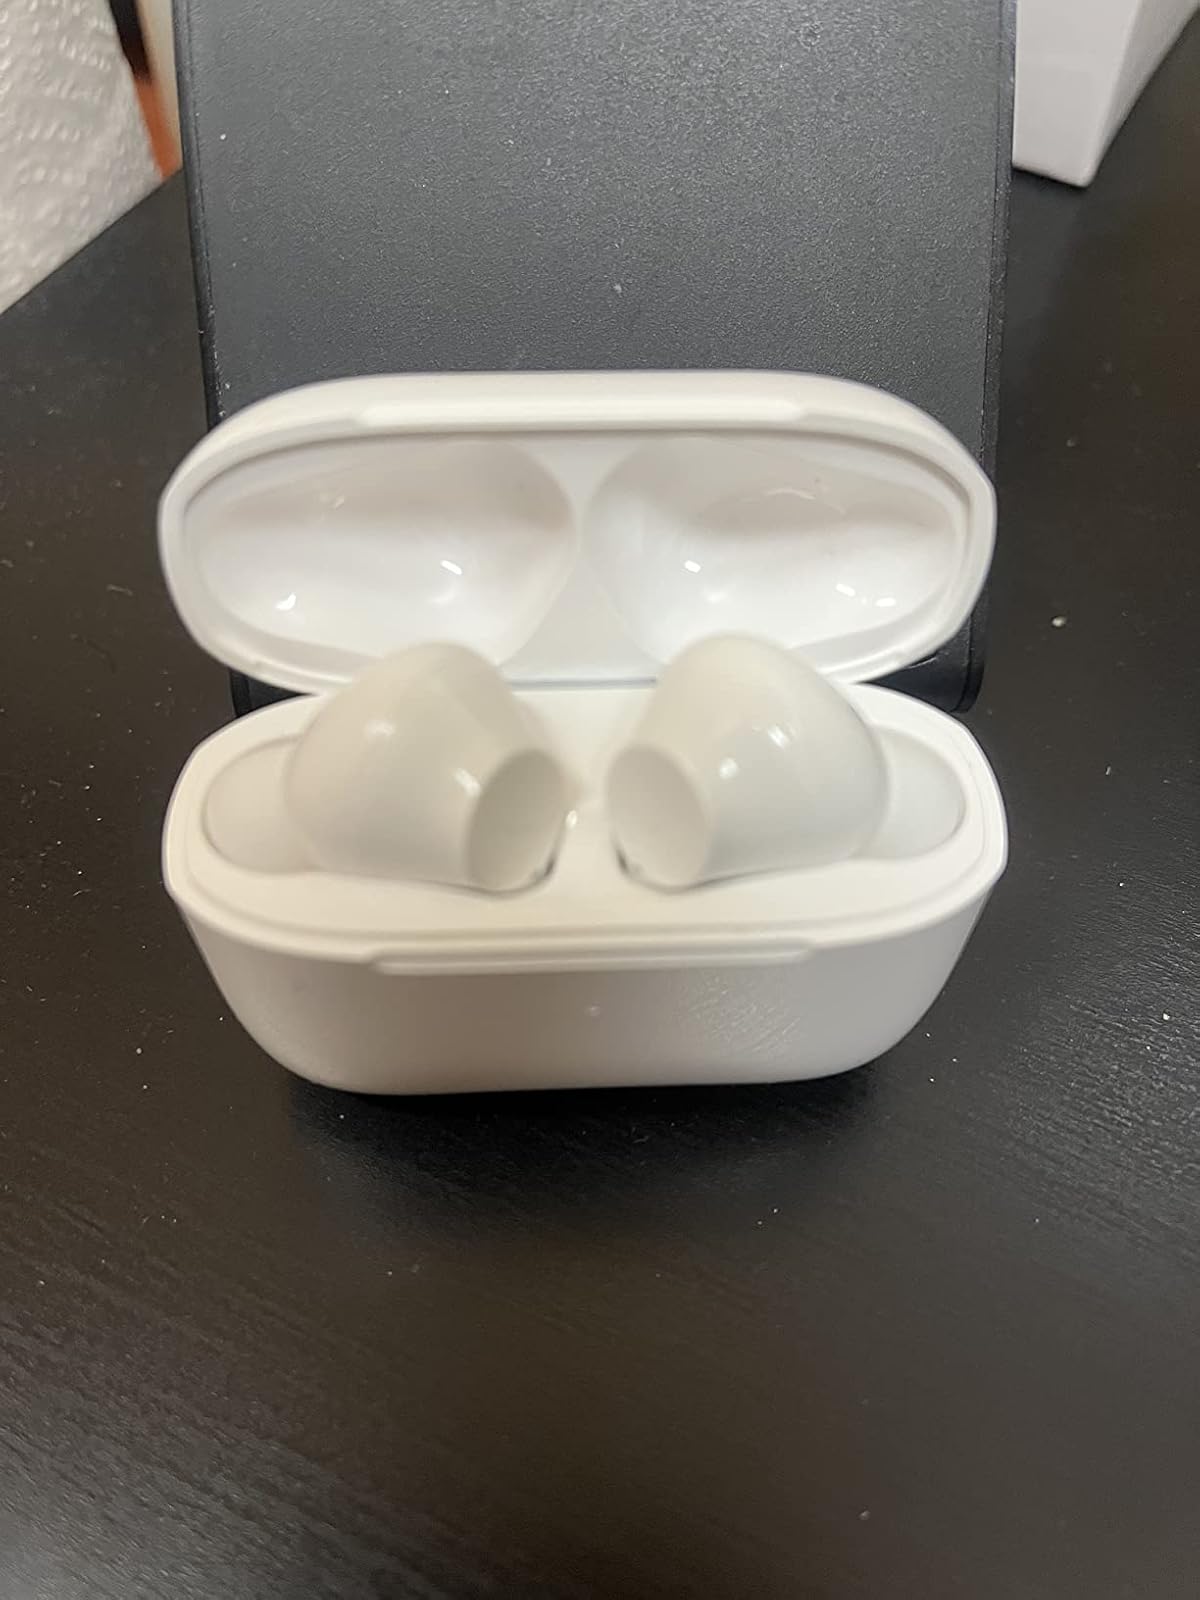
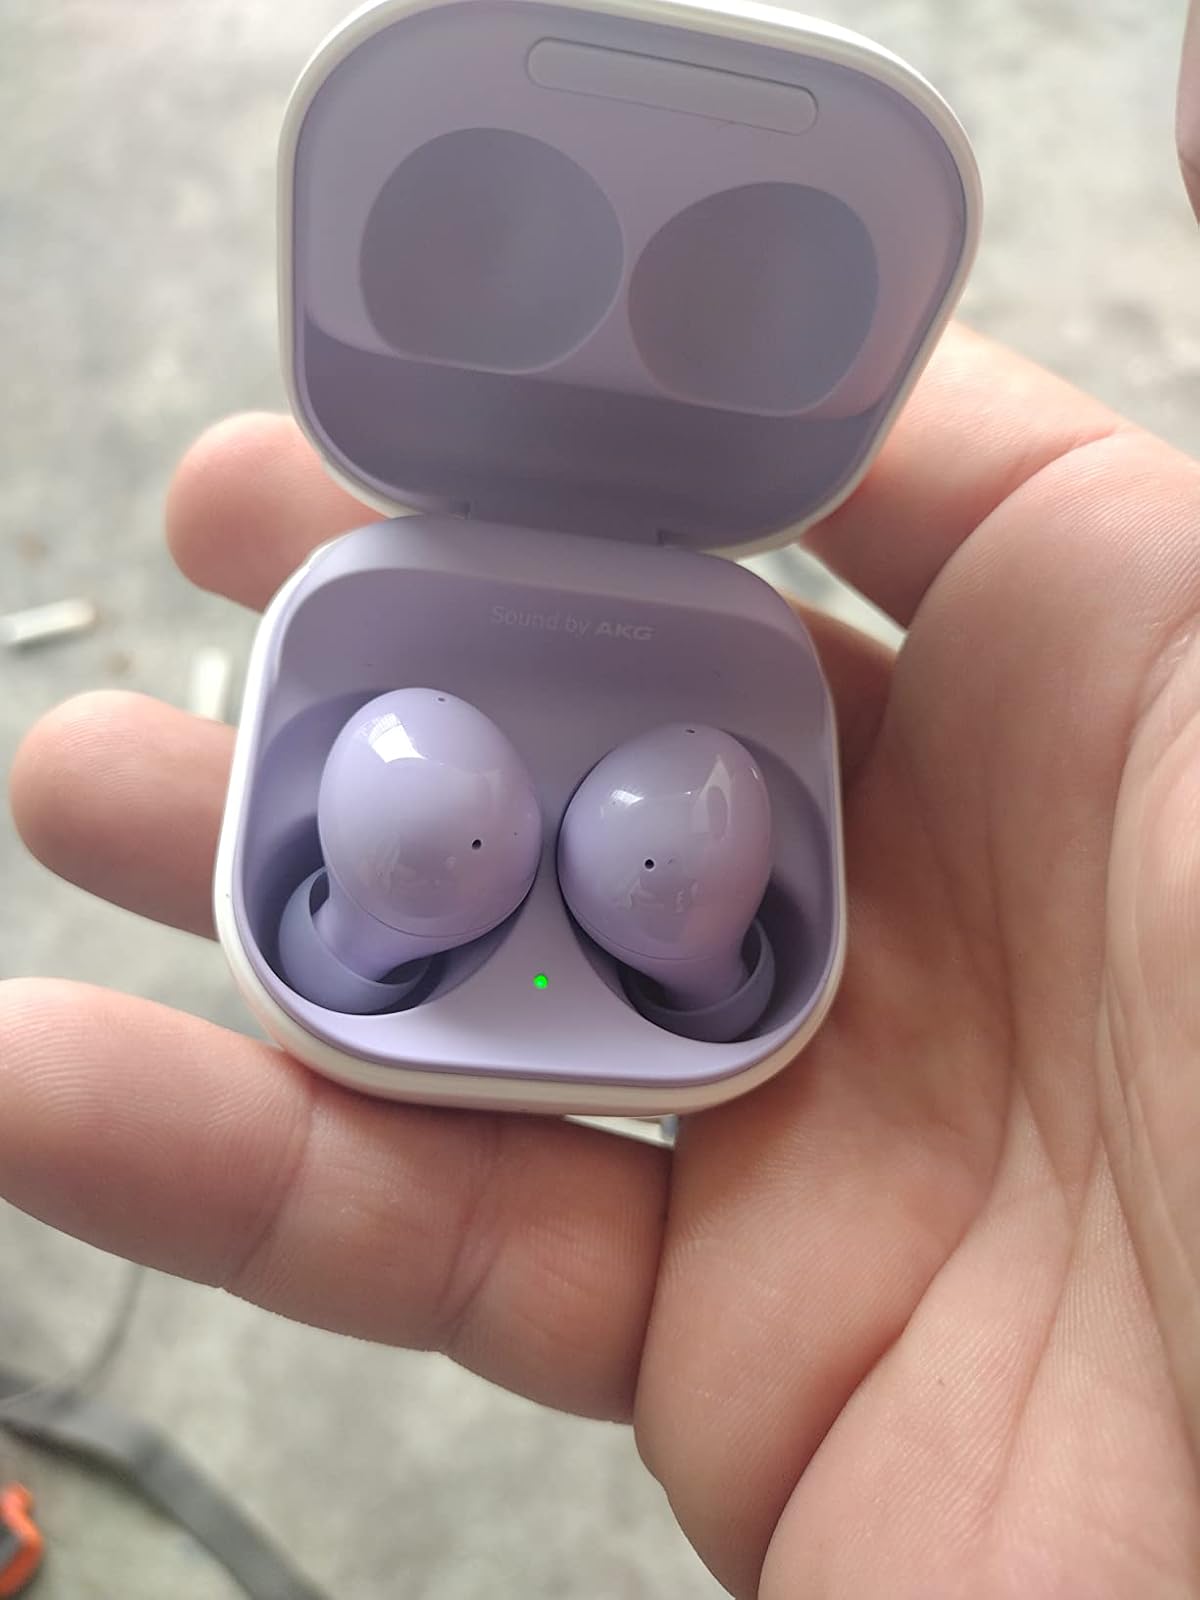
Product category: earbuds
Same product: no